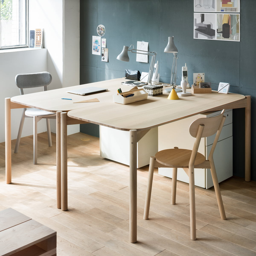
series for the dining room